Anak Bukit railway station

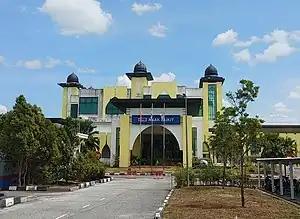

The Anak Bukit railway station is a Malaysian railway station located at and named after the suburb of Anak Bukit, Alor Setar, Kedah.